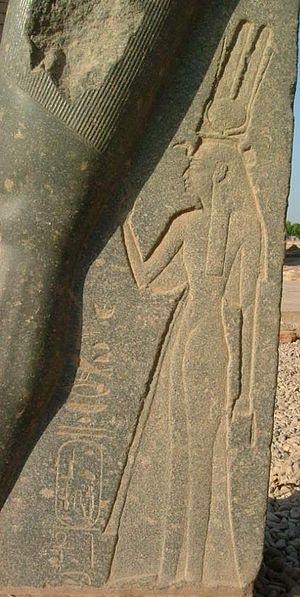
Iset-Nofret II, La belle Isis, est une reine d'Égypte de la XIXᵉ dynastie. Il y a une polémique sur cette personne entre spécialistes. Pour certains elle est la cinquième fille de Ramsès II et la deuxième que lui donna la reine Isis-Nofret Iʳᵉ.